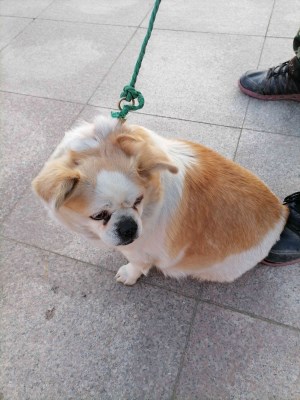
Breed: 3336-n000121-chinese_rural_dog